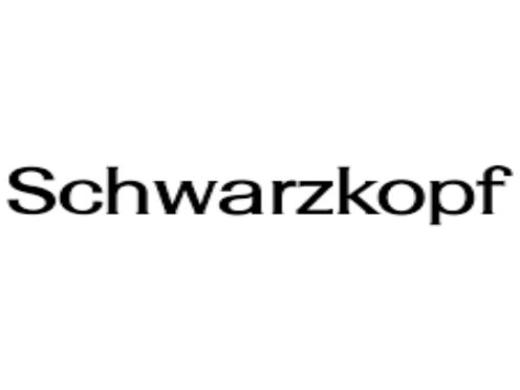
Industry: Necessities